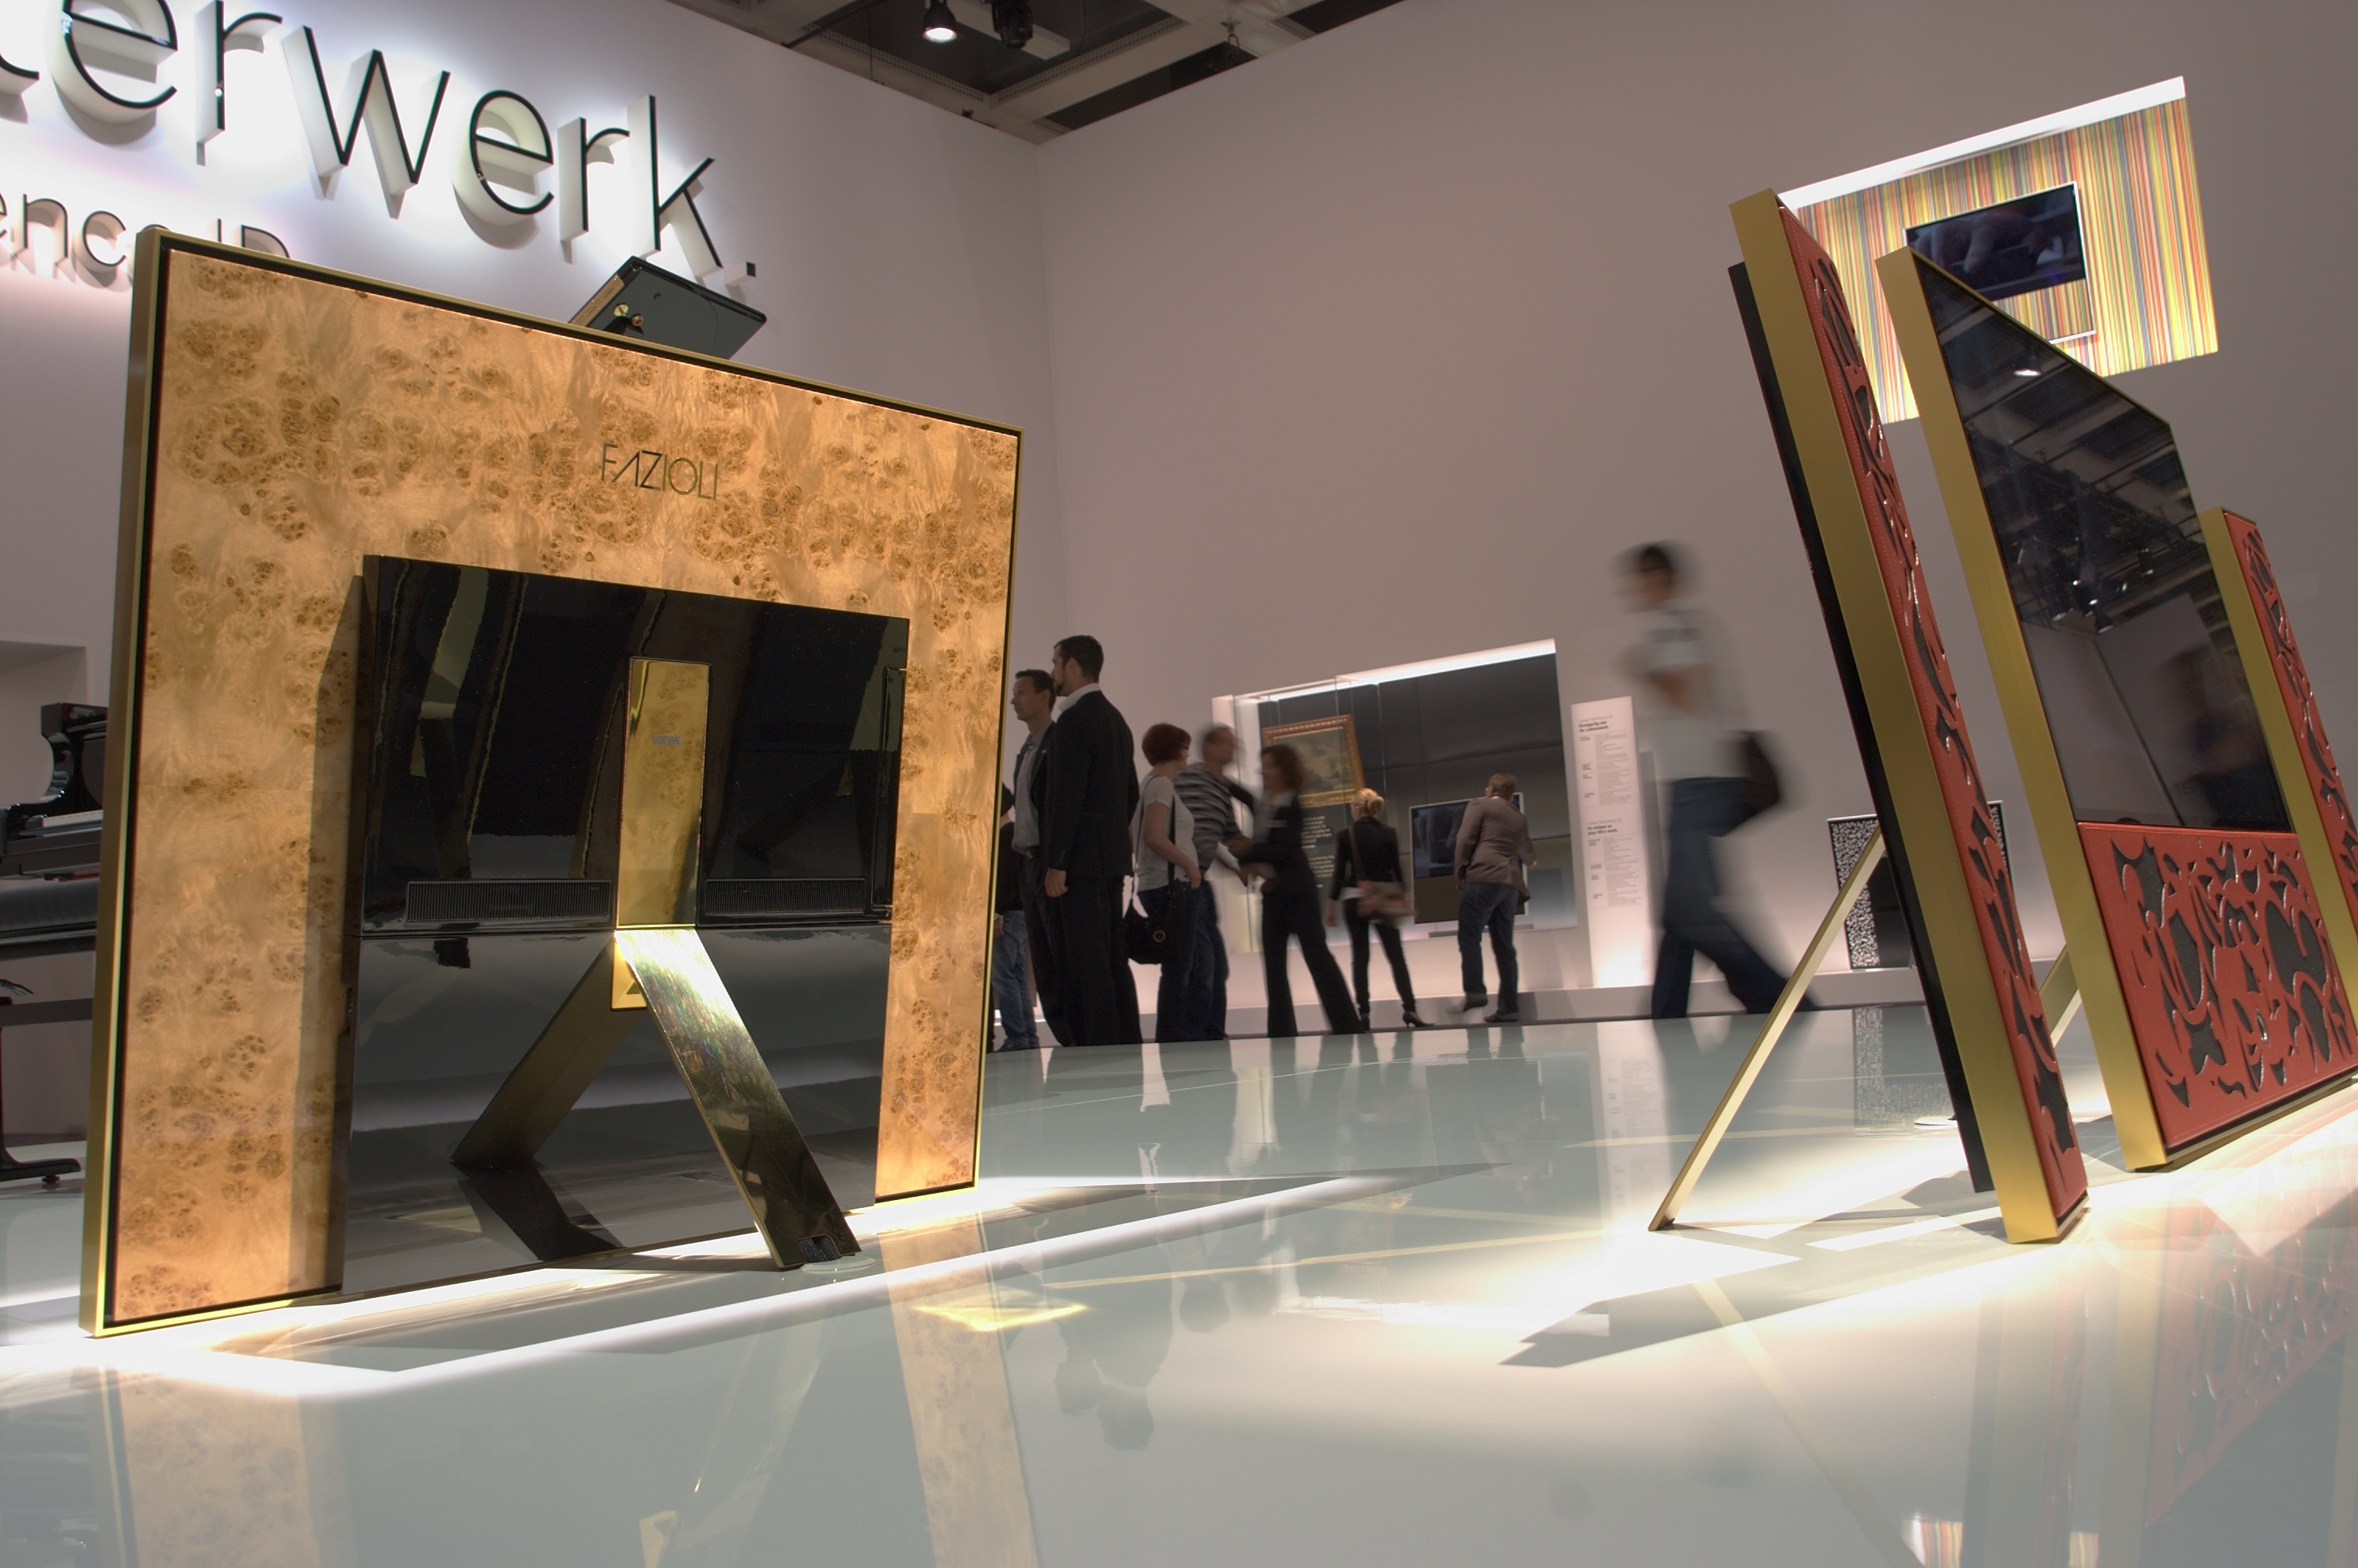
building, museum, interior design, art, 2012, design, rawtherapee, germany, deutschland, berlin, pentax, tourist attraction, exhibition, 20mm, lenstagged, steffenzahn, k100d, justpentax, iamflickr, cosina, voigtlander, skopar, colorskopar, cv20, colorskopar20mmf35slii, 20mmf35slii, voigtlander20mm, cv2035, skopar20mmf35, cosinavoigtl nder, cosinavoigtl ndercolorskopar20mmf35, voigtl nder20mmf35colorskoparslii, voigtl nder20mmf35, ifa, art gallery, art exhibition